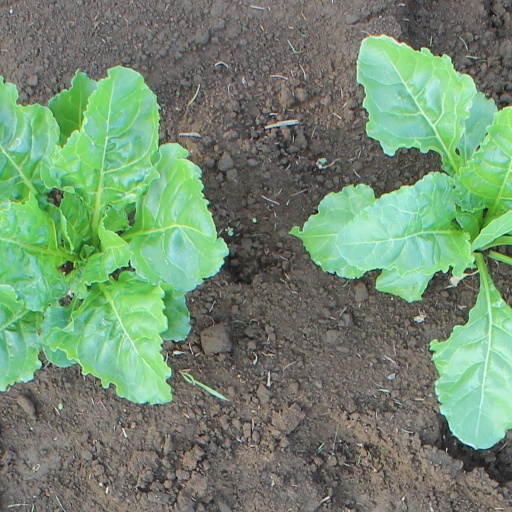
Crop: sugar beet